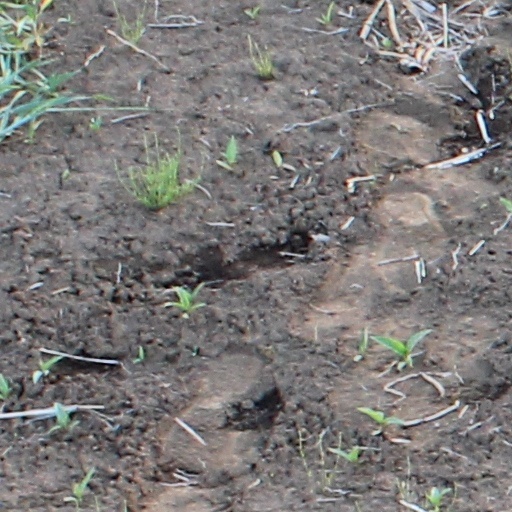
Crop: wheat